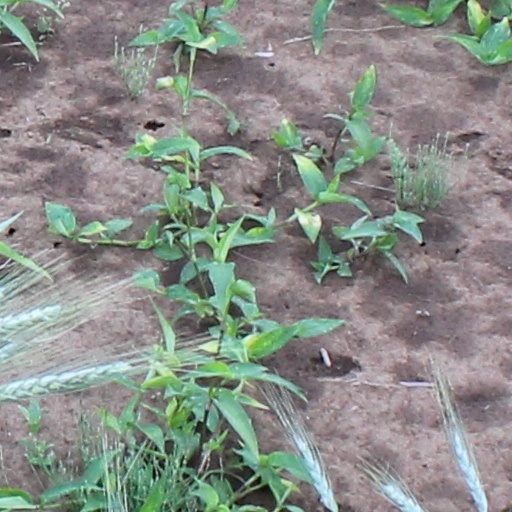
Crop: wheat